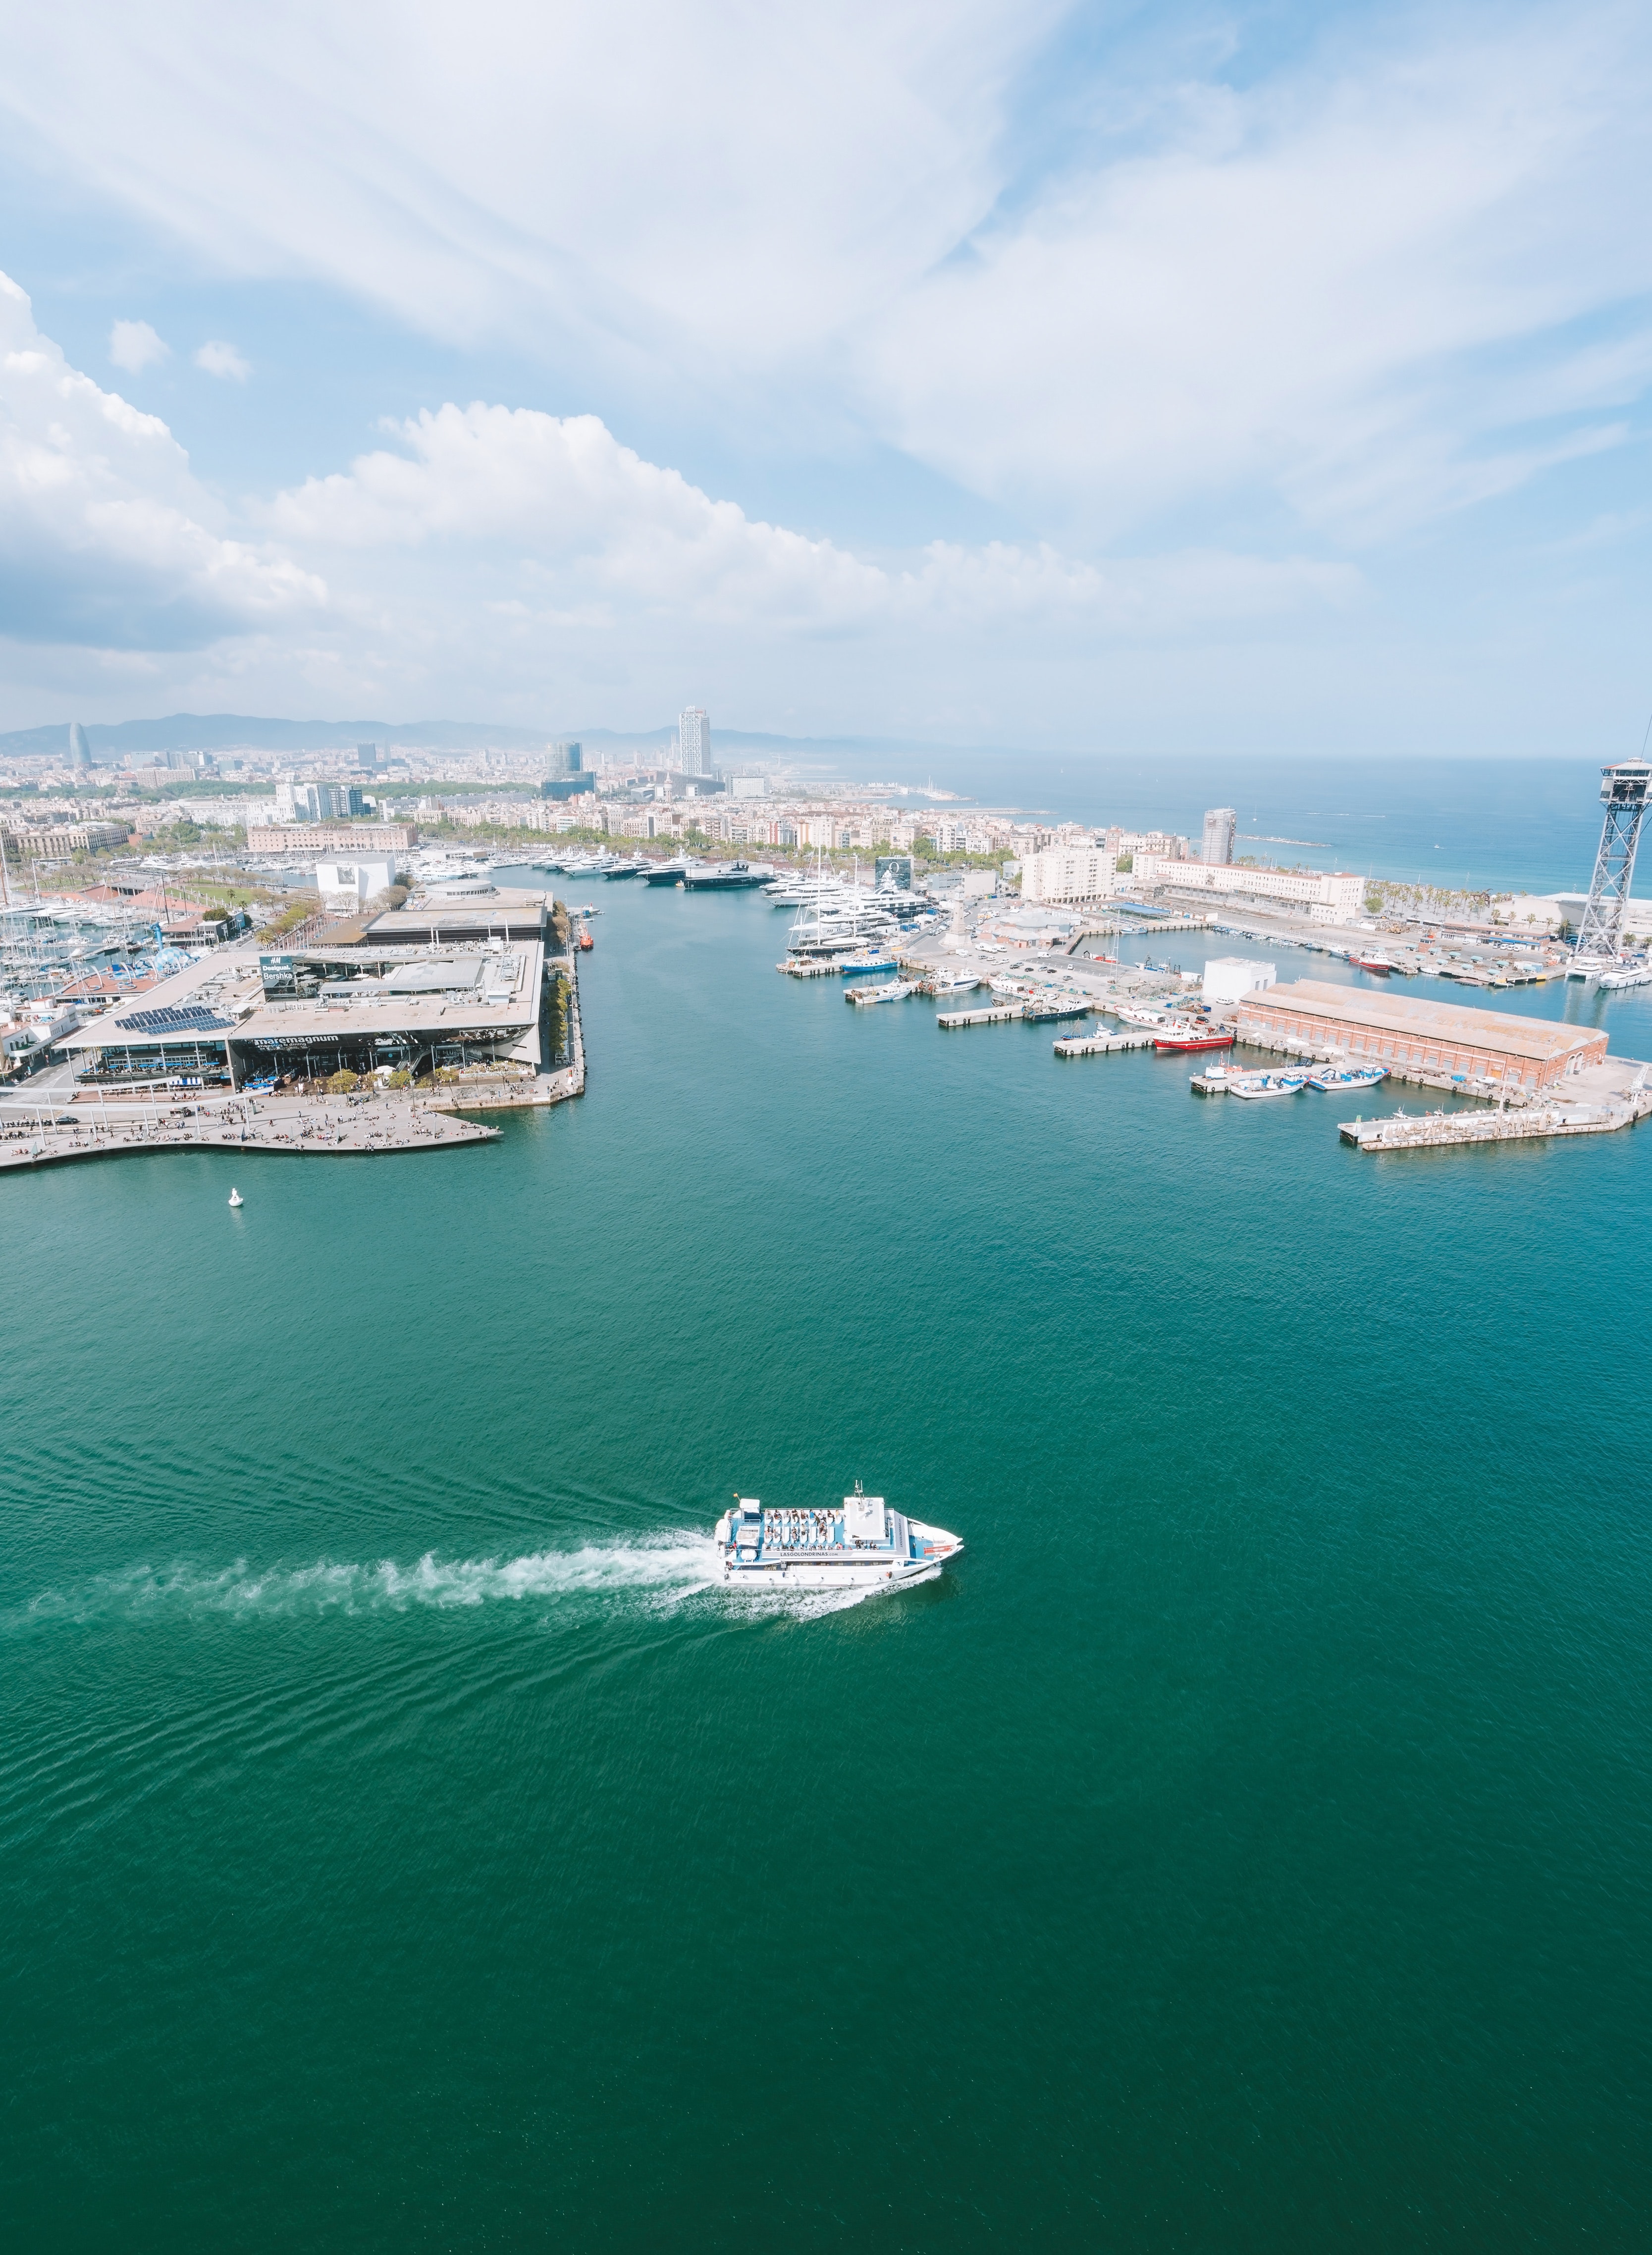
blue, water, sea, sky, water resources, ocean, waterway, coast, aerial photography, azure, coastal and oceanic landforms, inlet, sound, cloud, infrastructure, photography, horizon, bay, channel, vacation, calm, tourism, harbor, city, port, headland, vehicle, boat, peninsula, island, yacht, wave